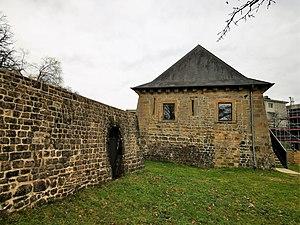
Luxembourg Fetschenhof. Le réduit du Fort Rubamprez restauré.